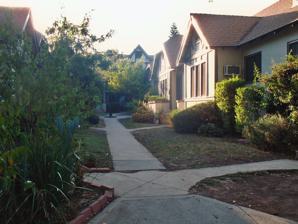
Building: Euclid Court
Country: United States of America
Year built: 1888
United States historic place Euclid Court U.S. National Register of Historic Places Show map of the Los Angeles metropolitan area Show map of California Show map of the United States Location 545 S. Euclid Ave., Pasadena, California Coordinates 34°8′11″N 118°8′32″W / 34.13639°N 118.14222°W / 34.13639; -118.14222 Area 0.3 acres (0.12 ha) Built 1921 ( 1921 ) Architect Postle Company Architectural style Tudor Revival MPS Bungalow Courts of Pasadena TR NRHP reference No. 83001193 Added to NRHP July 11, 1983 Euclid Court is a bungalow court located at 545 S. Euclid Ave. in Pasadena , California . The court consists of eight residential units in five buildings surrounding a central courtyard. The court was built in 1921; however, one house in the court was built in 1888 and later incorporated into the court's design. The homes were designed by the Postle Company in the Tudor Revival style; their designs feature half-timbered facades, porches with brick walls, and stucco chimneys. Both gable and jerkinhead roofs were used to top the houses. The court was added to the National Register of Historic Places on July 11, 1983. References